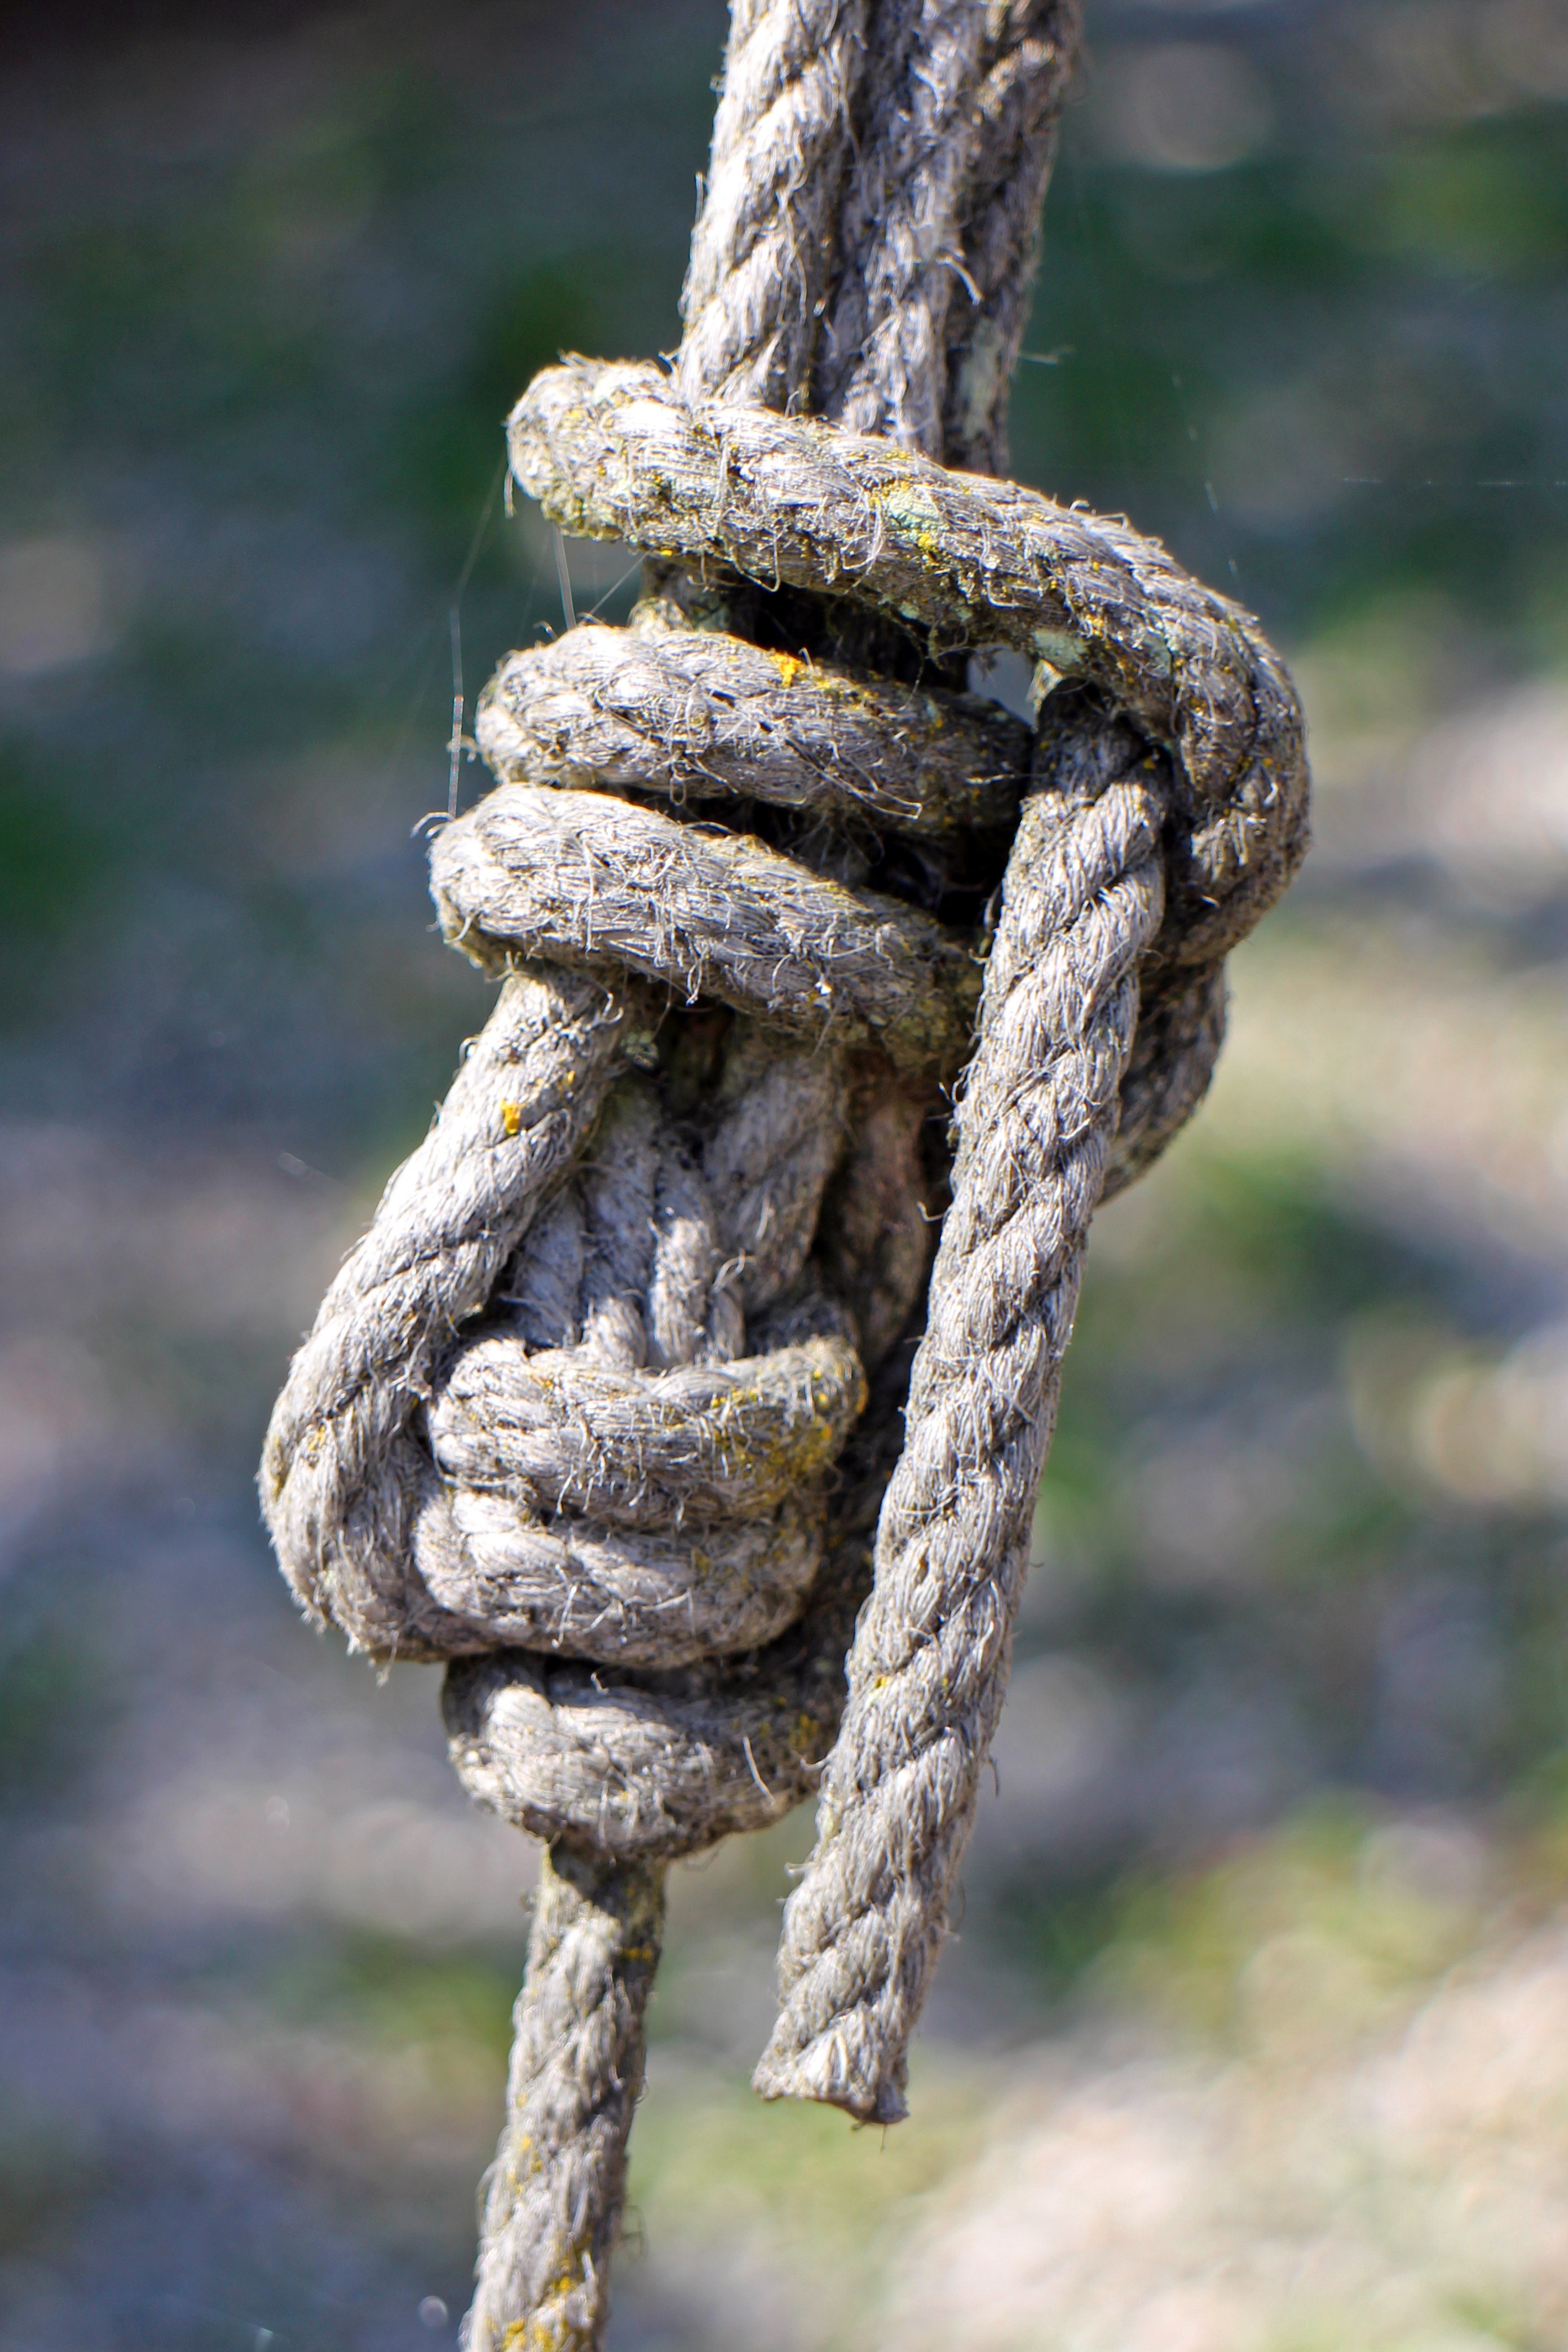
tree, nature, rock, branch, rope, fence, wood, ship, monument, boot, statue, material, close up, knitting, sculpture, art, strand, leash, thaw, carving, knot, detention, cordage, ship traffic jams, fixing, ship accessories, node set, outdoor structure